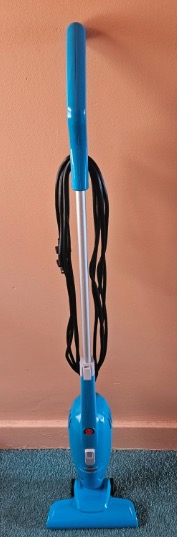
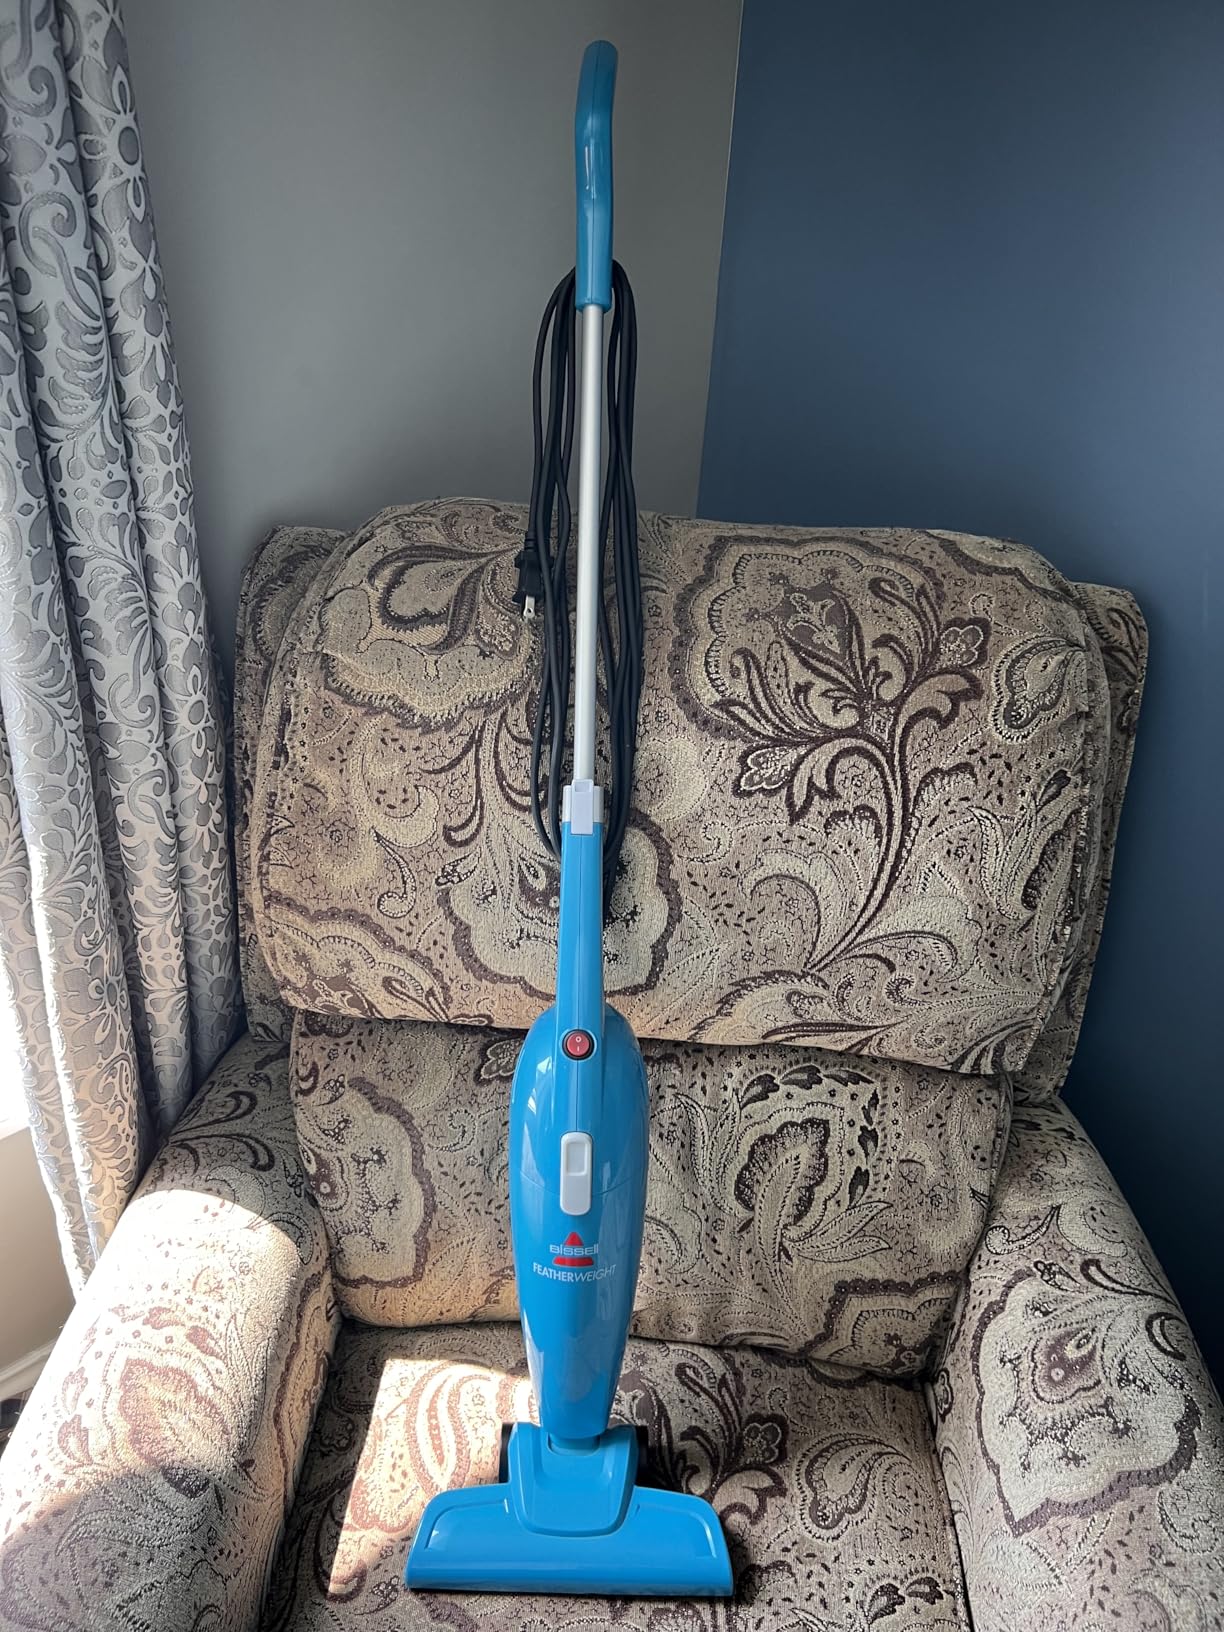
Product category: items_vacuum
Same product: yes